Mustafa Akyol

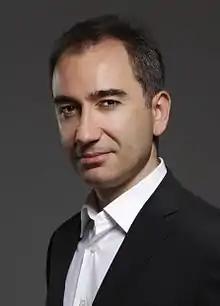
Akyol in 2013

Mustafa Akyol (born 20 February 1972) is a Turkish writer, intellectual, and journalist. Notable for his advocacy on reform on blasphemy, apostasy and gender relations in the Muslim world, he has been called “probably the most notable Muslim modernist and reformer”.